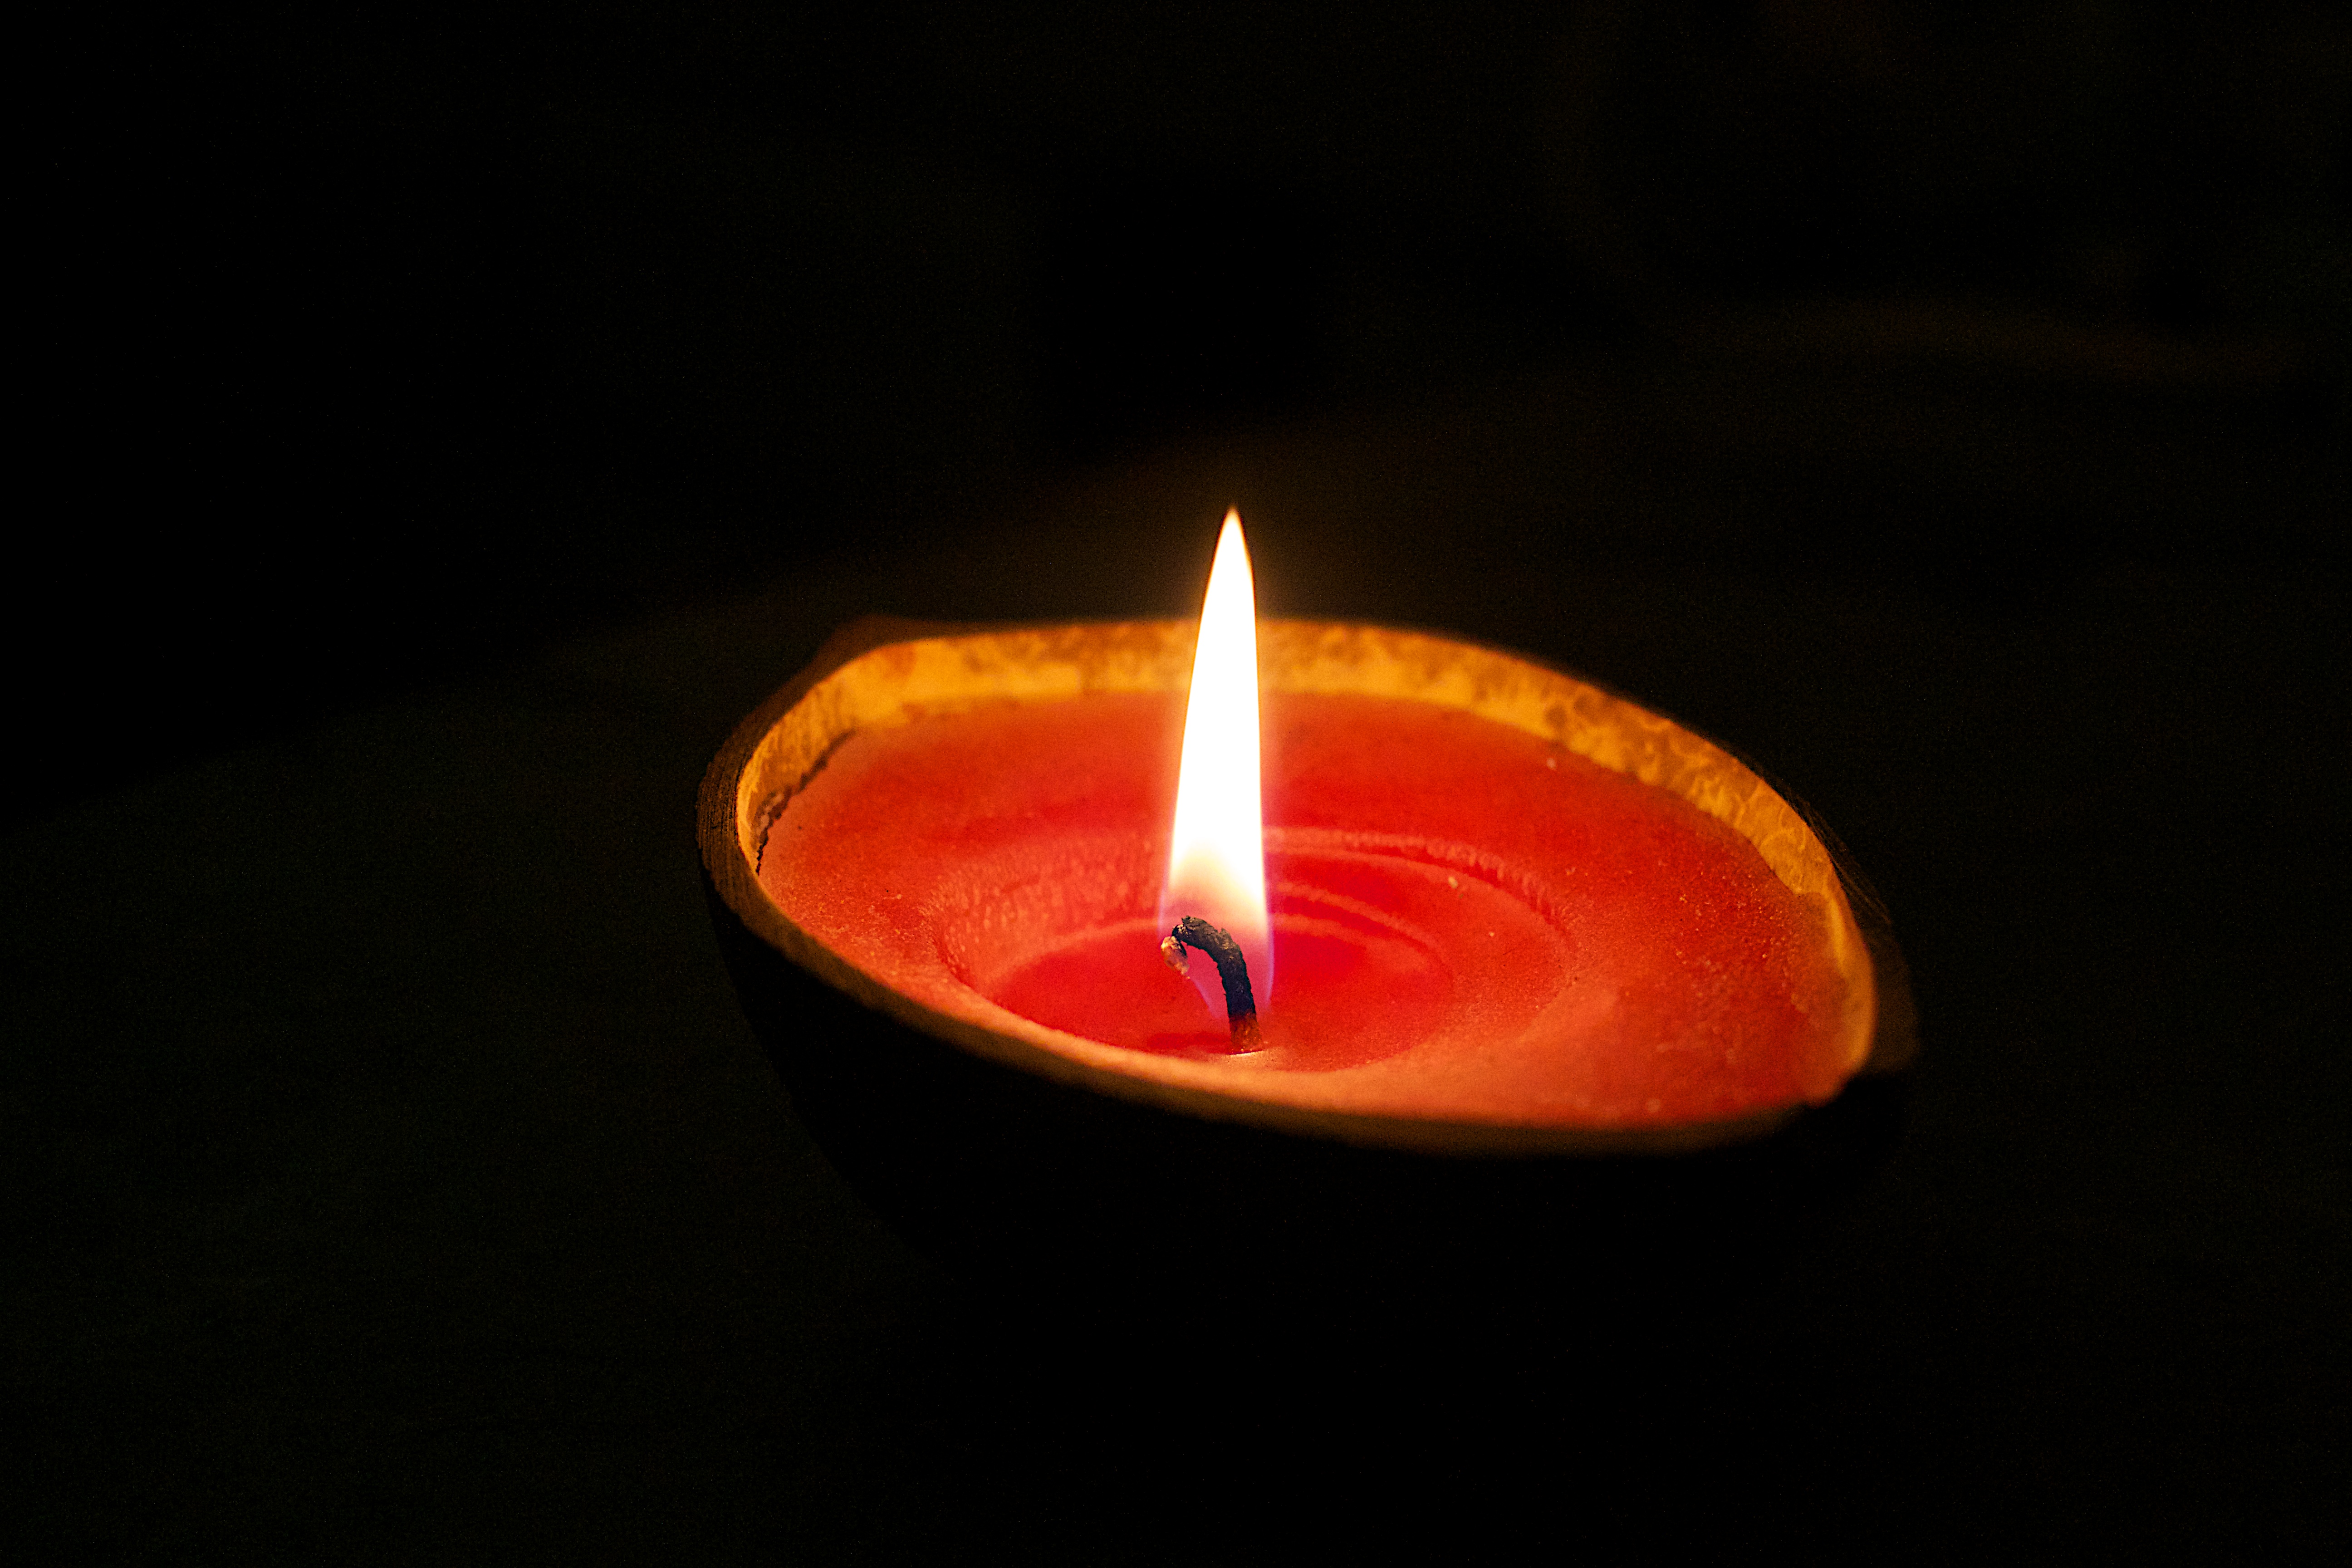
red, flame, fire, candle, lighting, decor, macro photography